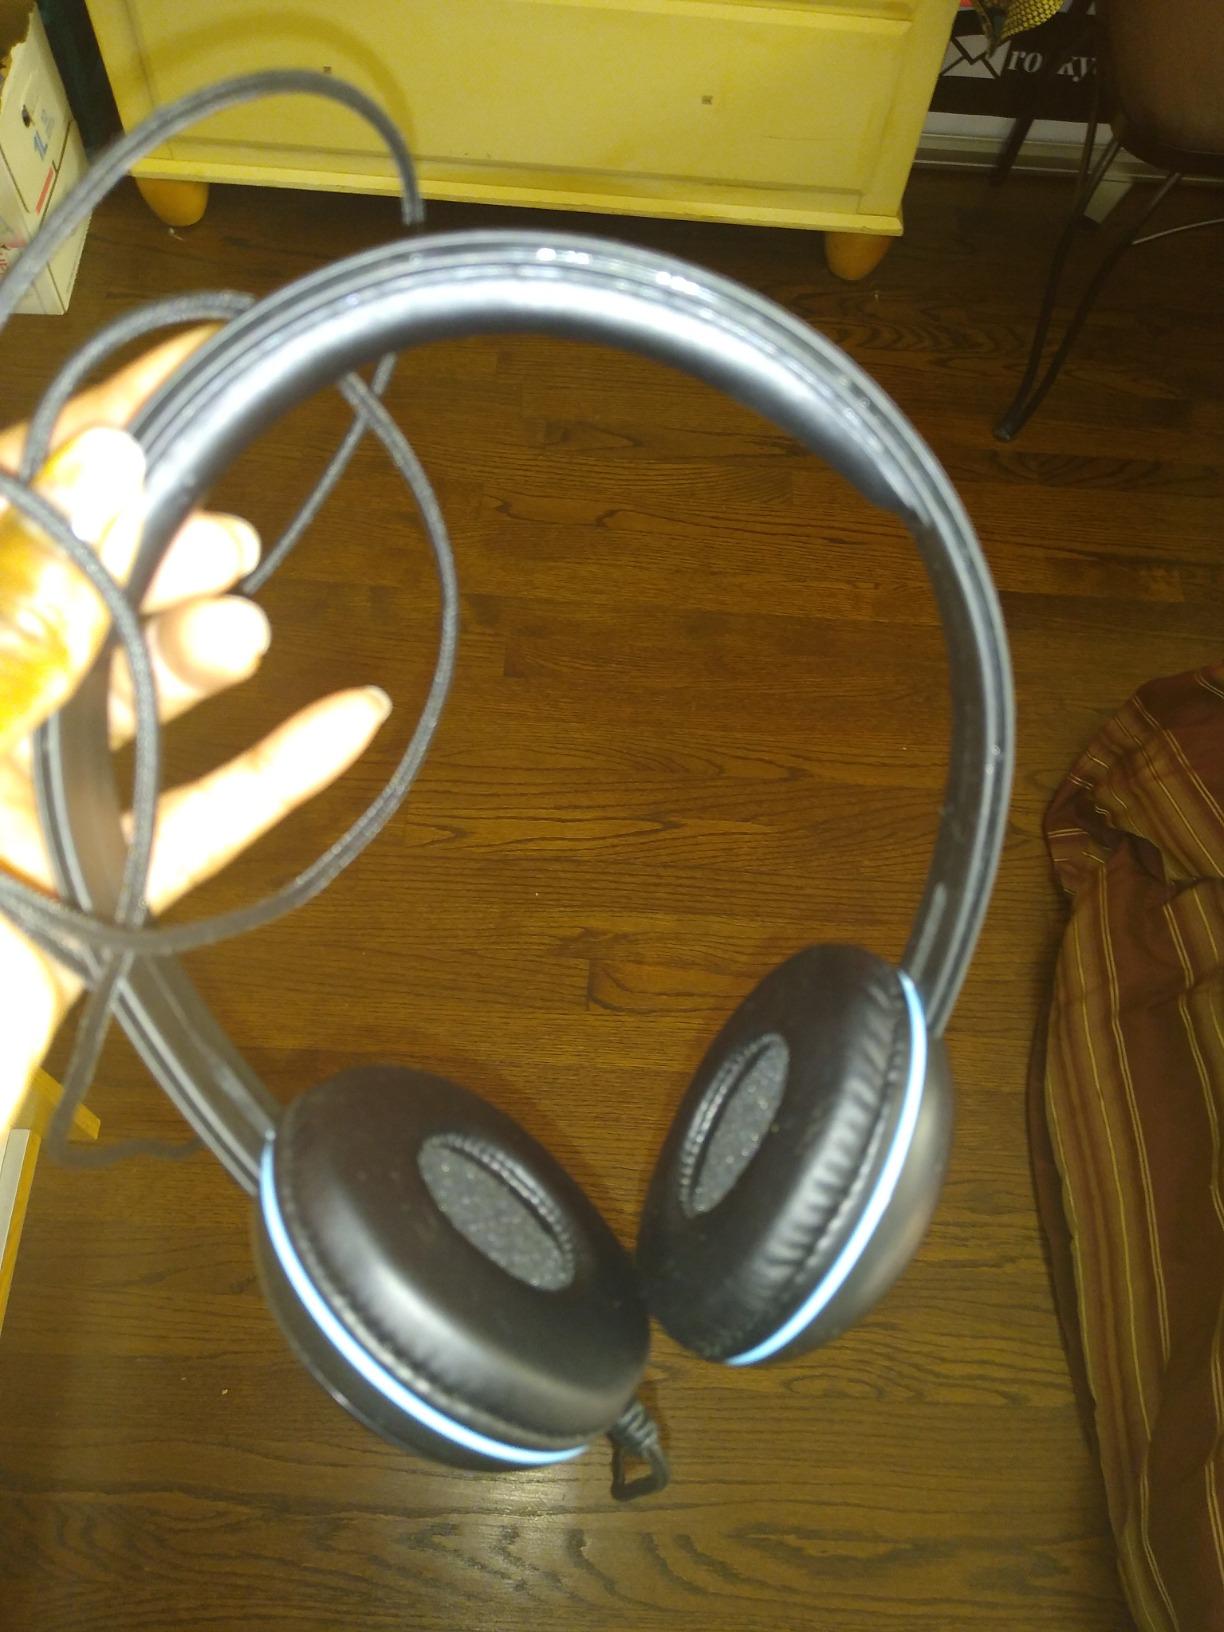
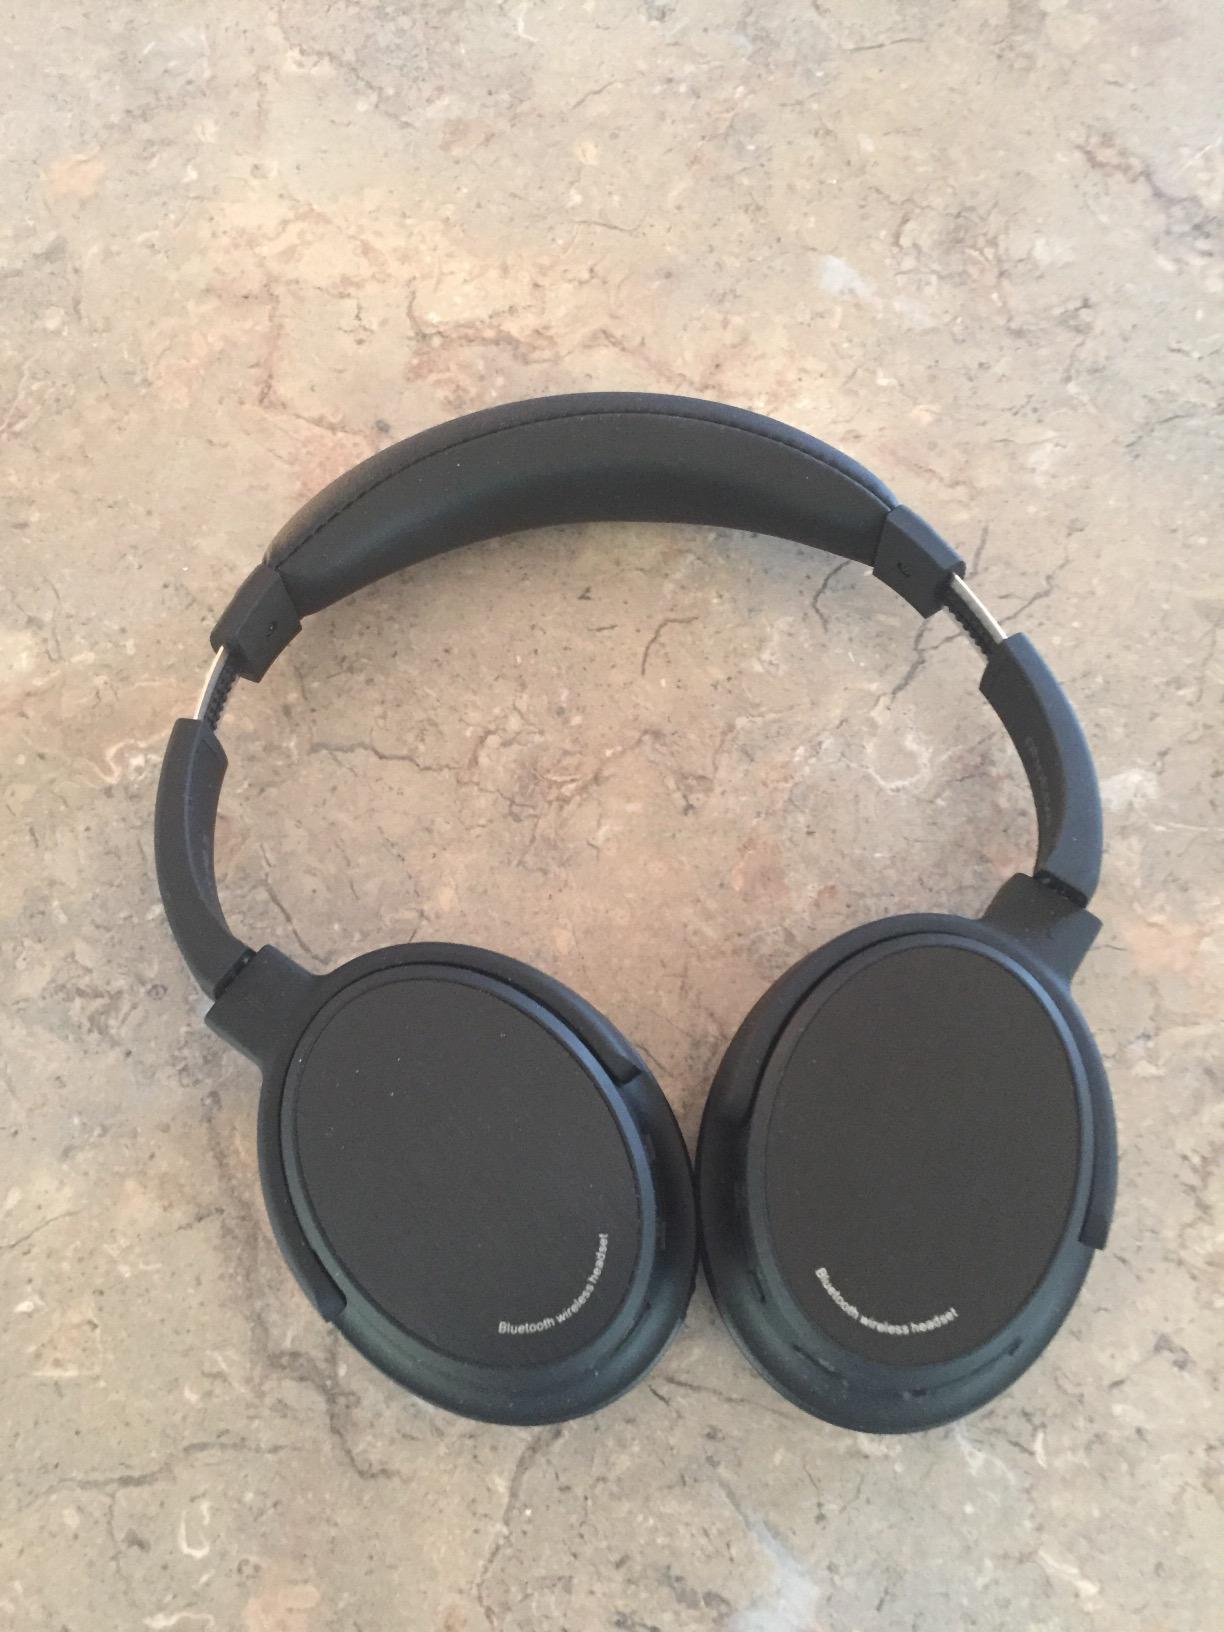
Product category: headphones
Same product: no